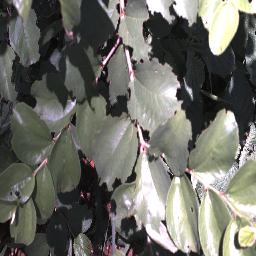
Label: chinee_apple